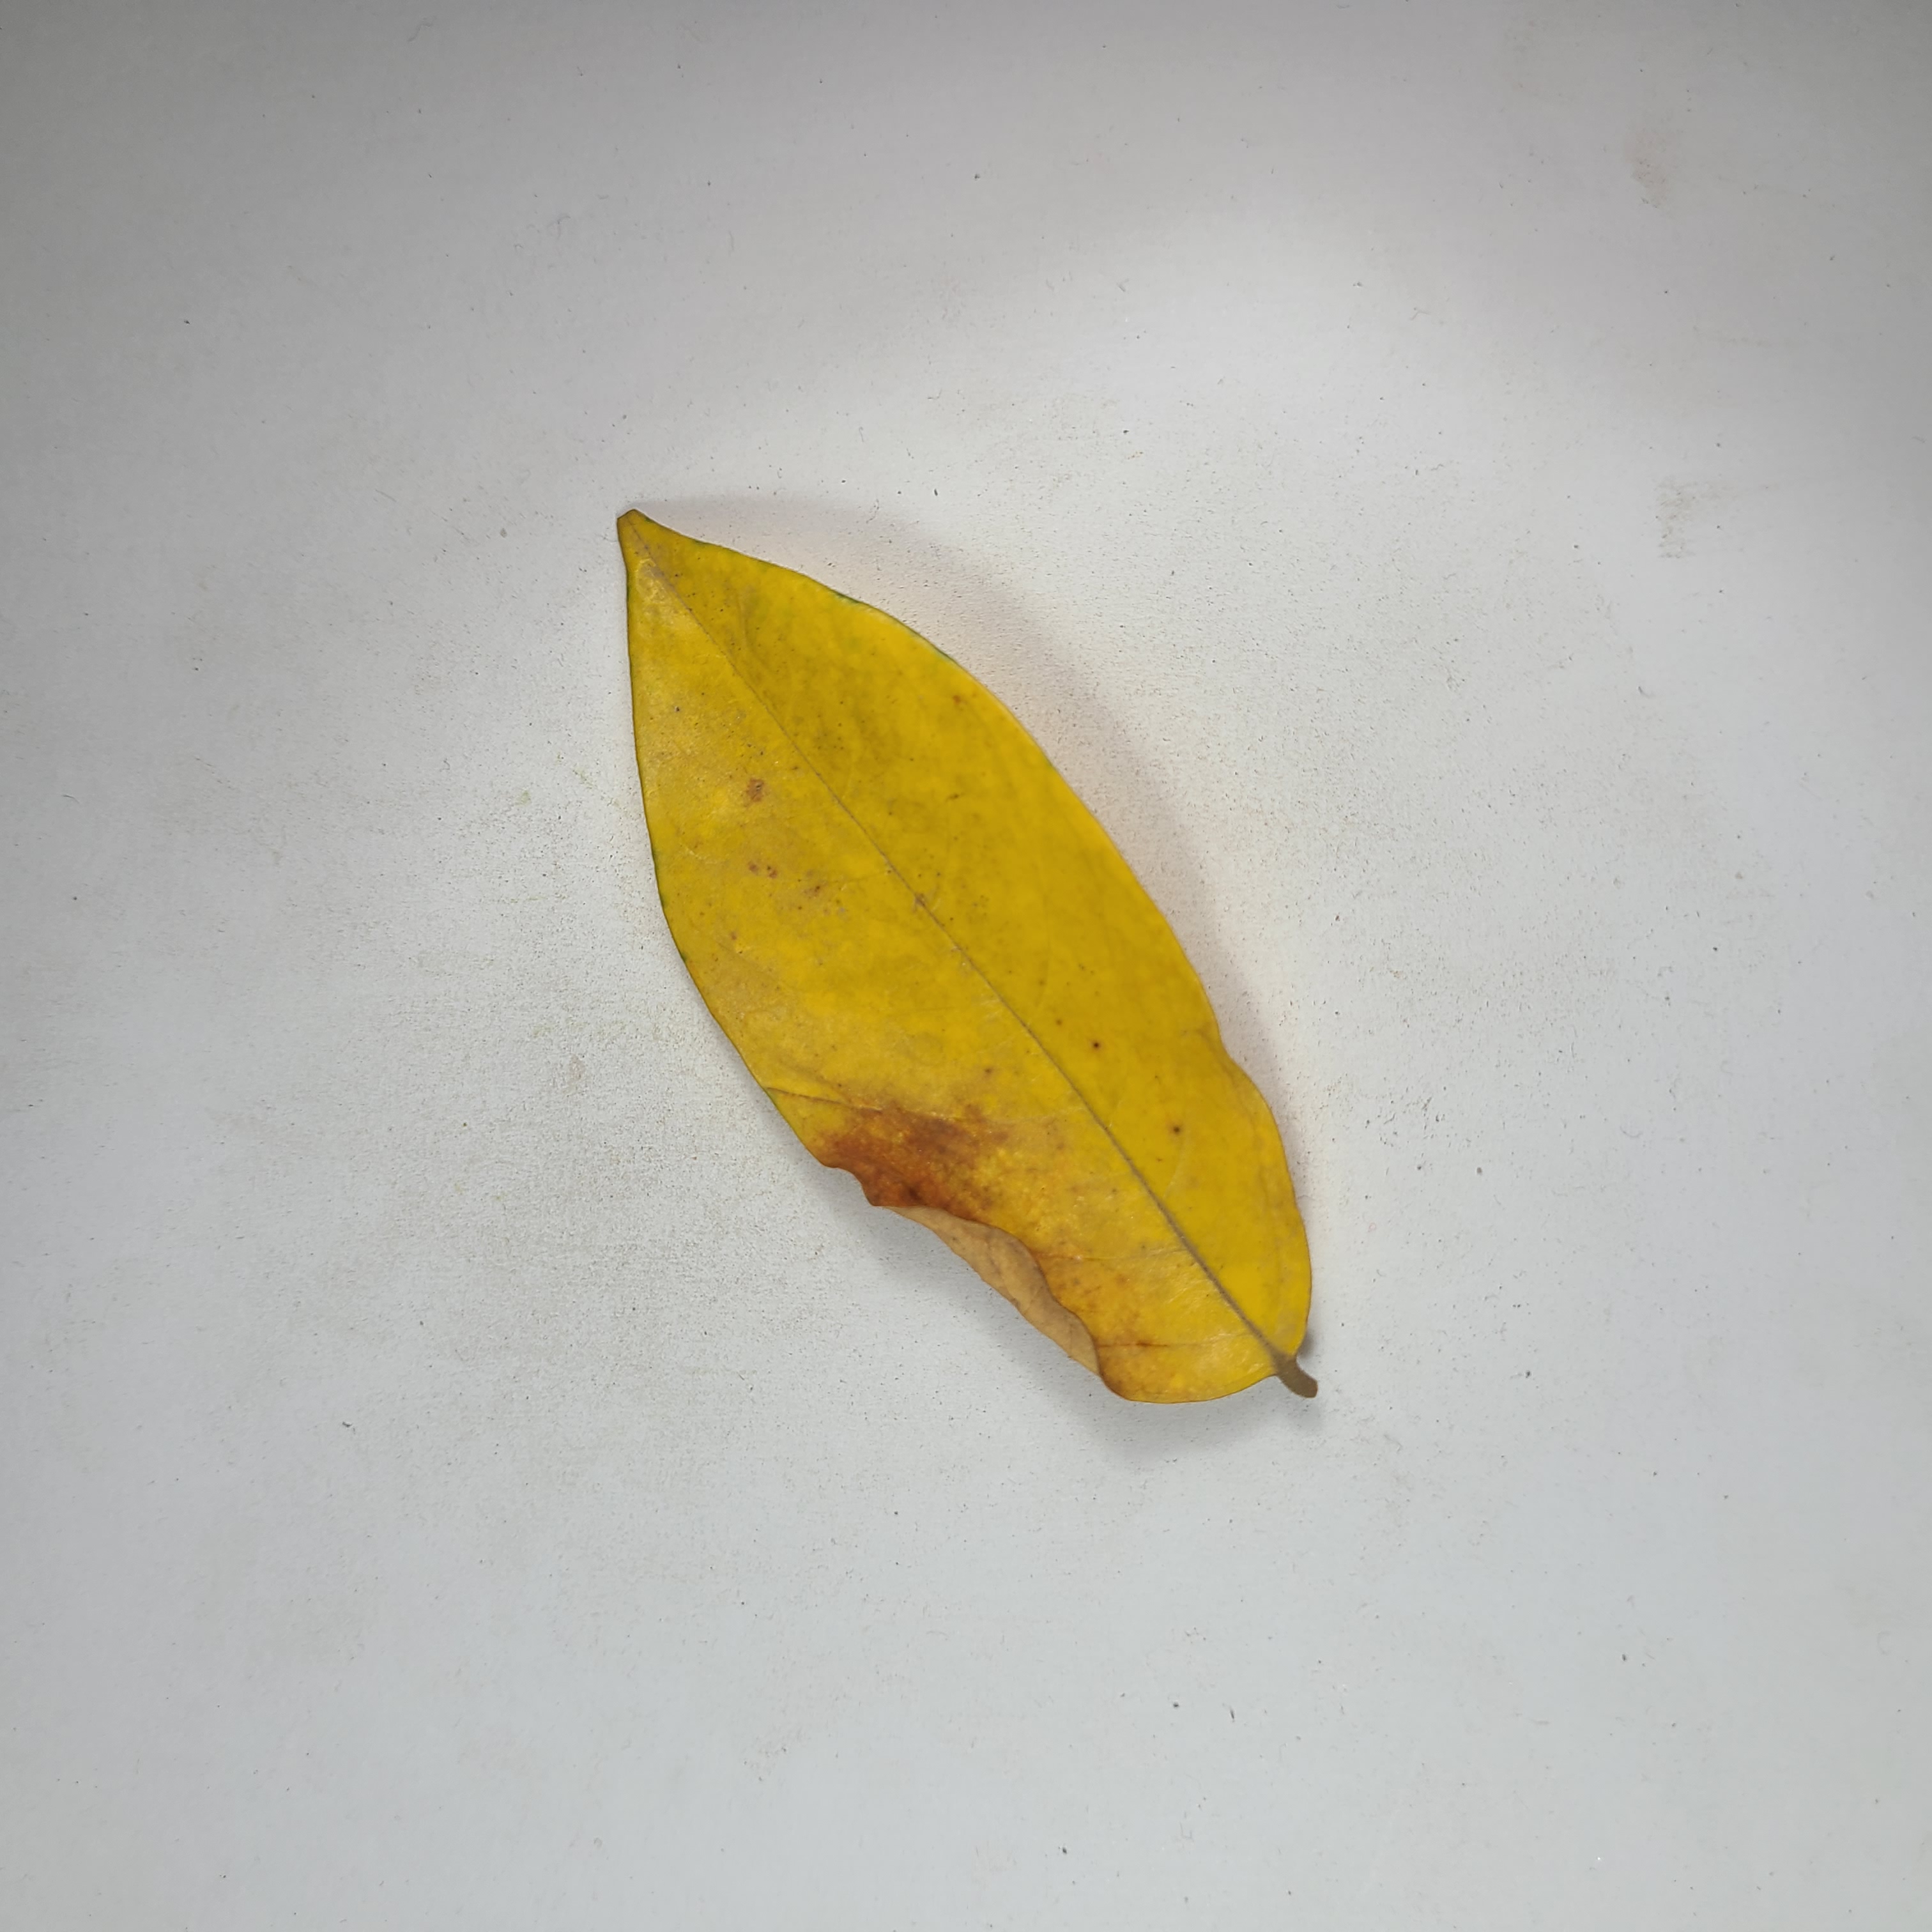
Label: Yellow Leaves